Primate sociality

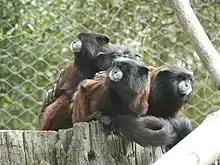
Group of saddle-back tamarins (Saguinus fuscicollis).

One-female-multi-male groups are composed of one reproductive adult female and two or more adult male partners in the group. If there are other associated females within the group, they will likely have their reproductivity suppressed either via agonistic behaviours (aggressive and submissive interactions) or olfactory signals (such as pheromones). This social system promotes cooperative breeding (or alloparenting), where the non-breeding individuals assist in providing care for the off-spring produced by the main breeding female.